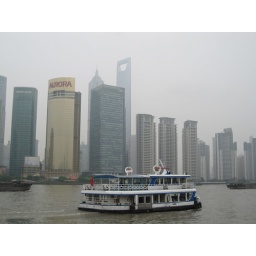
Pudong skyline from a boat on the river in Shanghai